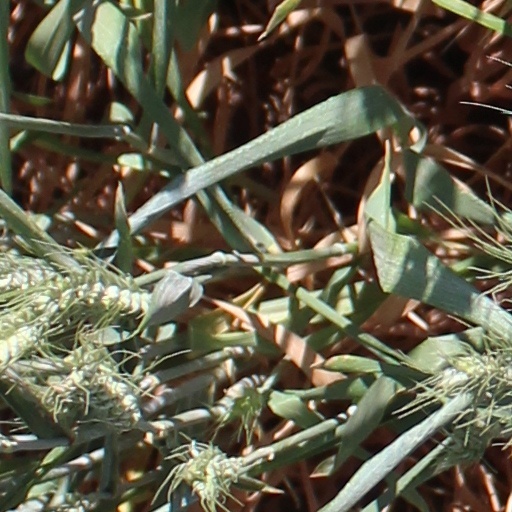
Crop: wheat